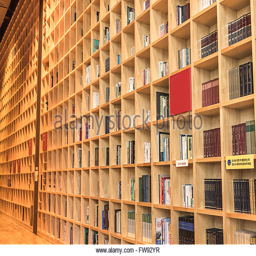
forest of wisdom , a library